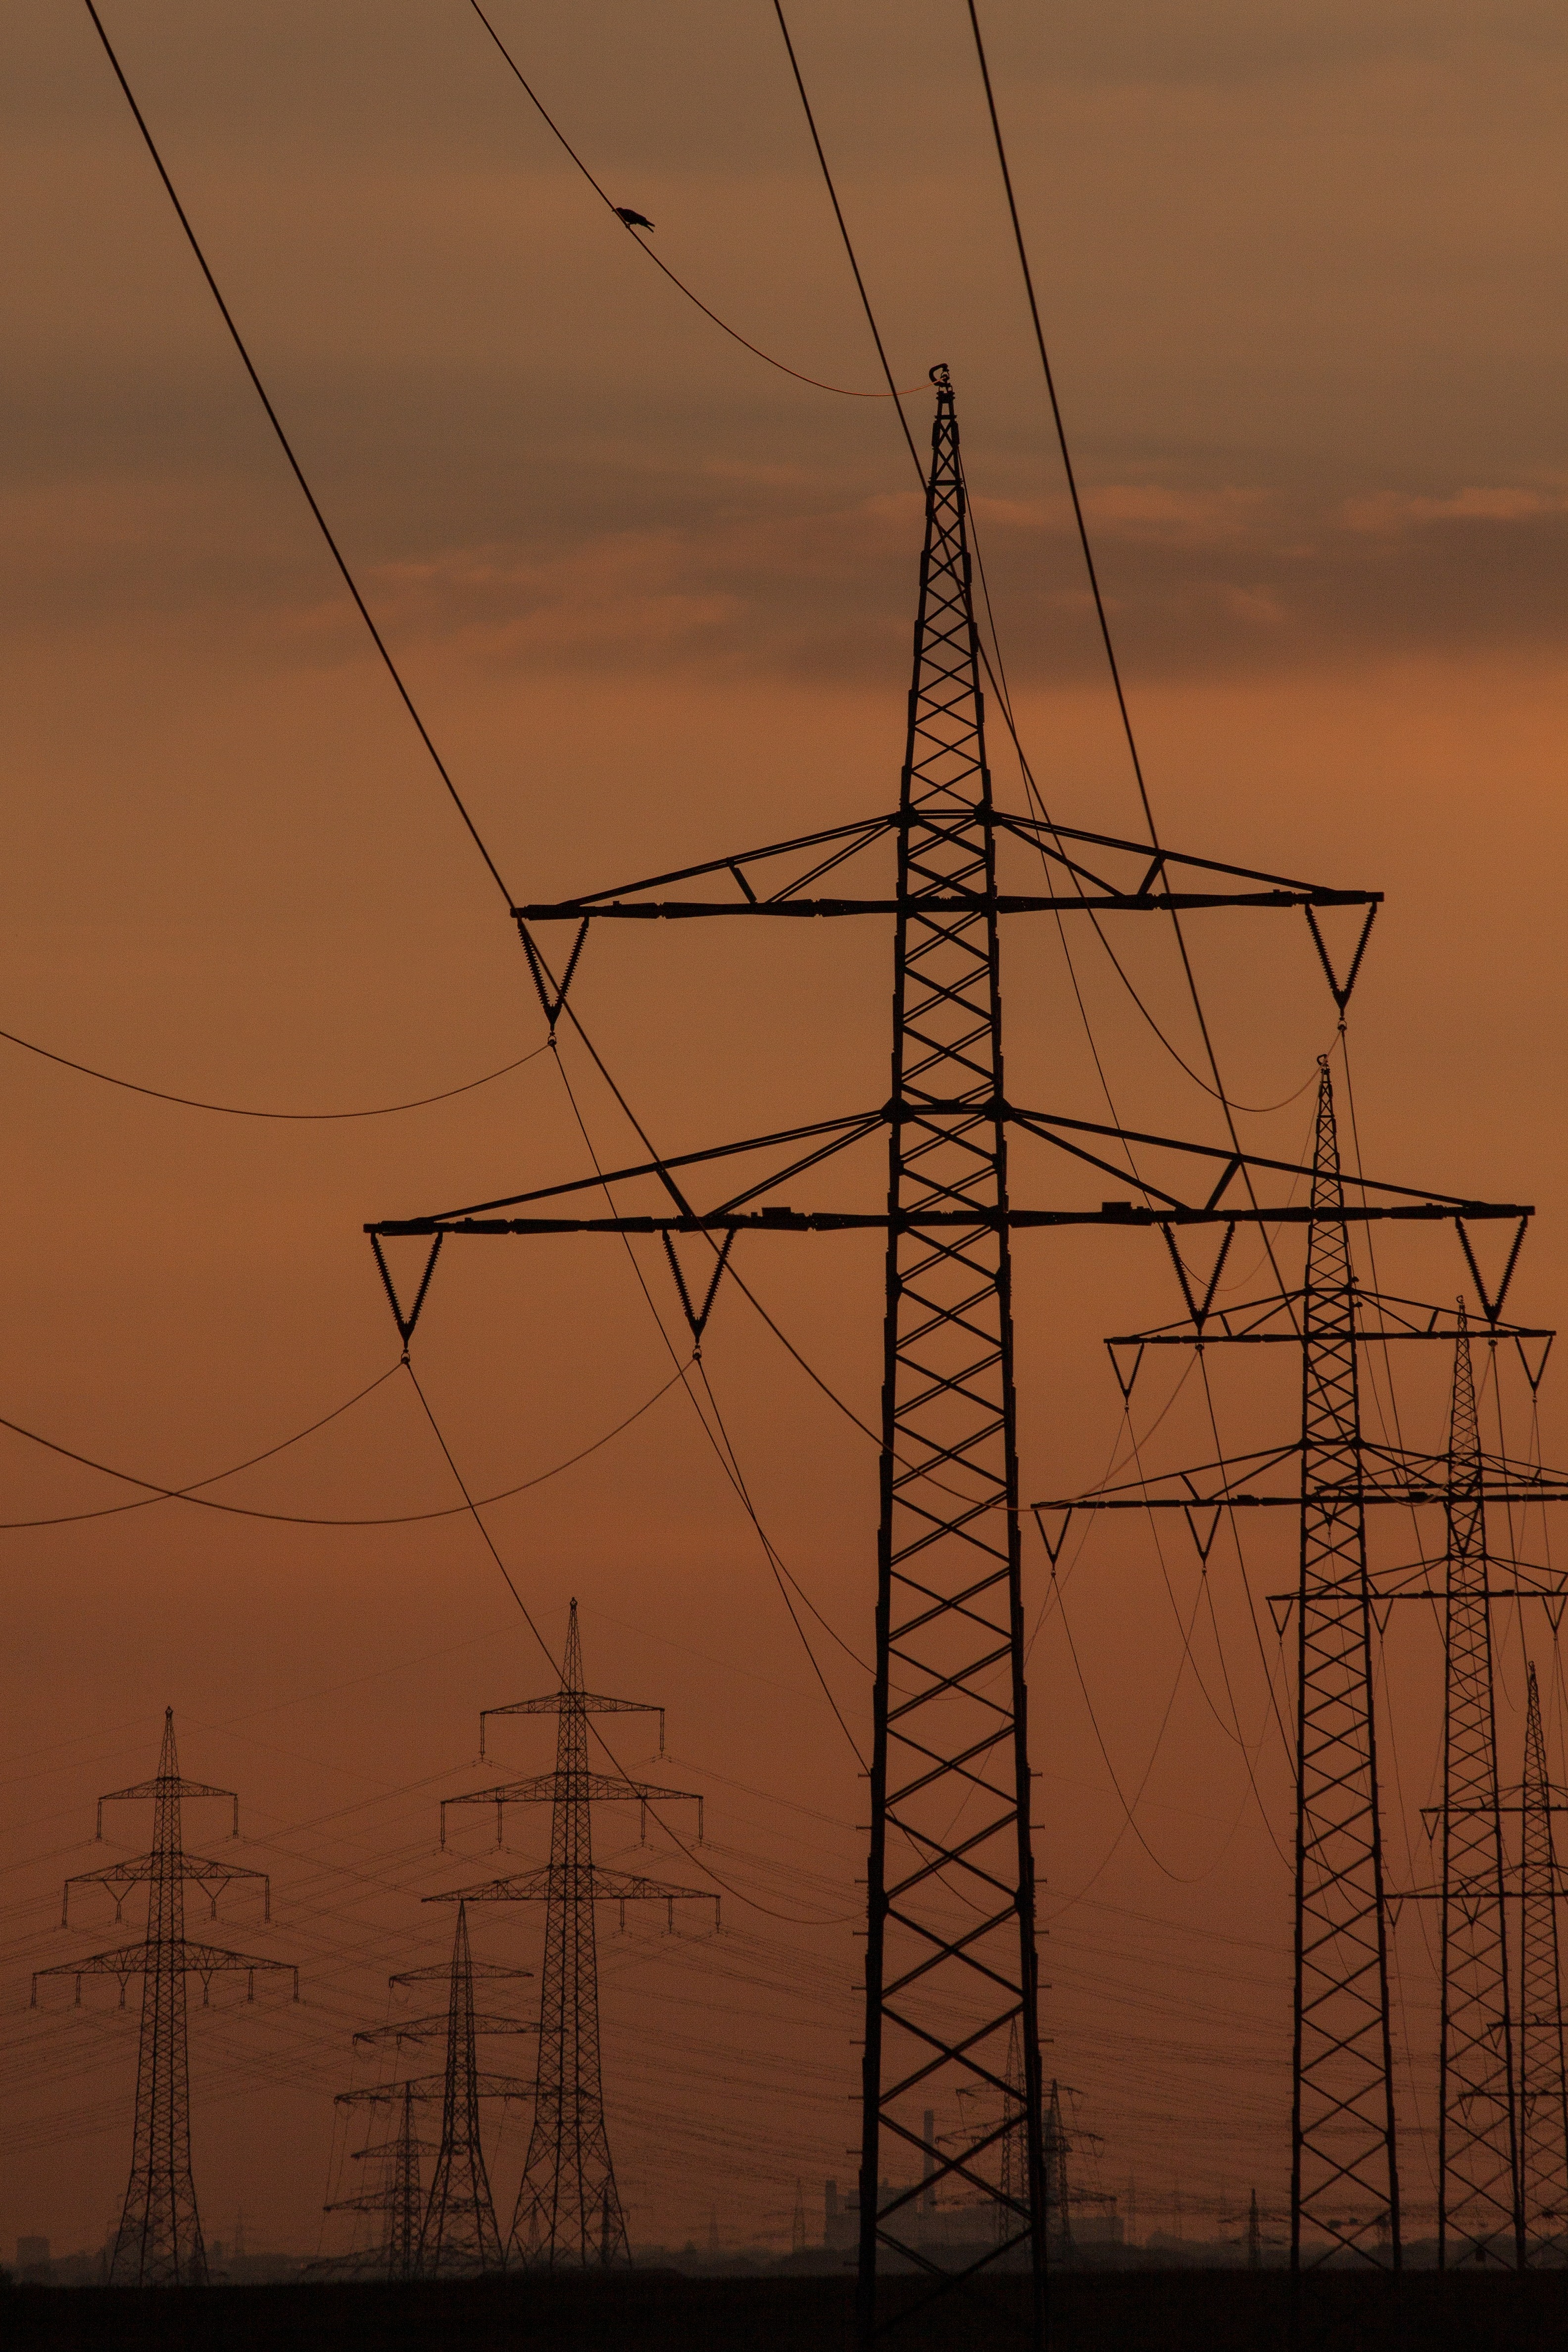
bird, light, sky, sunset, cable, orange, line, tower, power line, mast, electricity, energy, current, pylons, power poles, power supply, power lines, transmission tower, outdoor structure, electrical supply, overhead power line